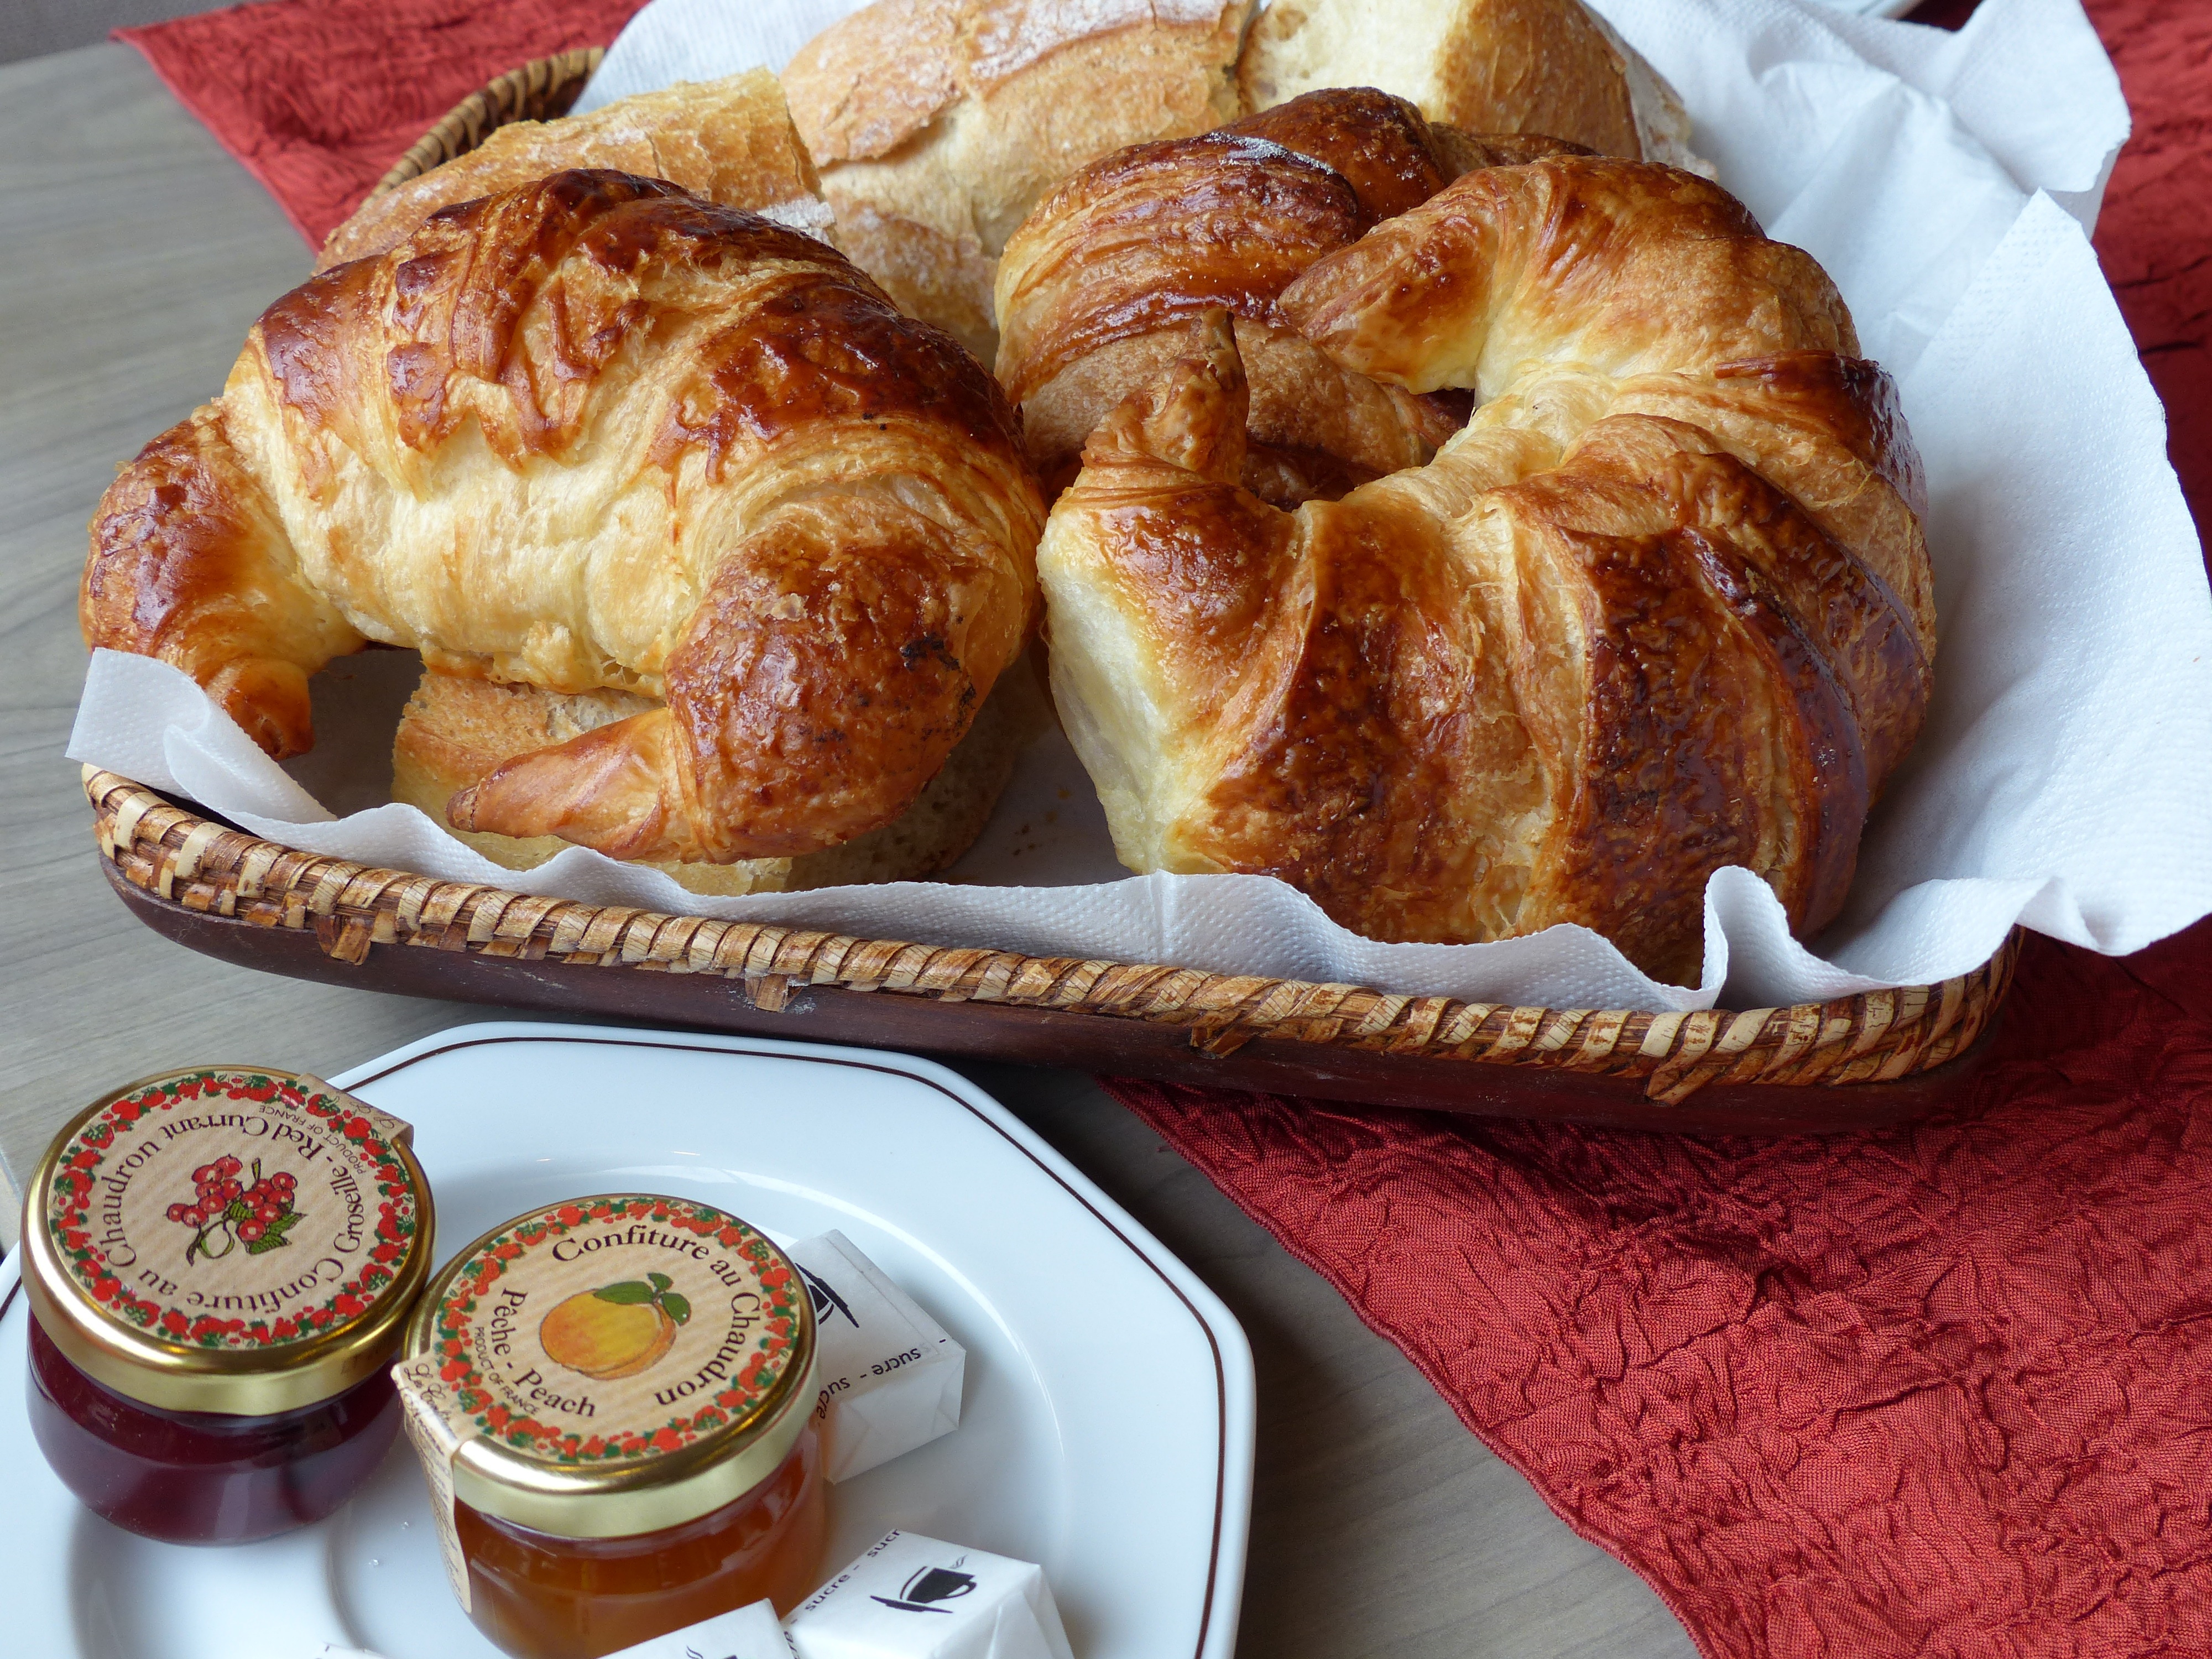
travel, france, dish, food, peaceful, basket, breakfast, croissant, baking, dessert, cuisine, pastry, tablecloth, jam, sugar, beautiful, porcelain, alsace, vosges, baked goods, lorraine, danish pastry, brioche